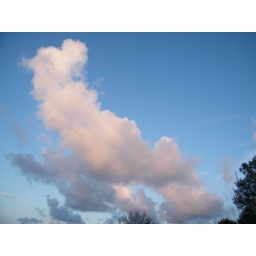
the light show generated by the clouds spanned the entire sky